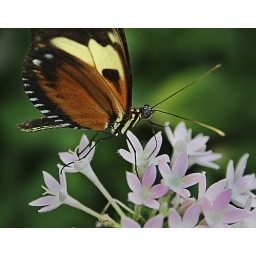
butterfly in butteryfly house at Reiman Gardens, ISU, Ames, IA